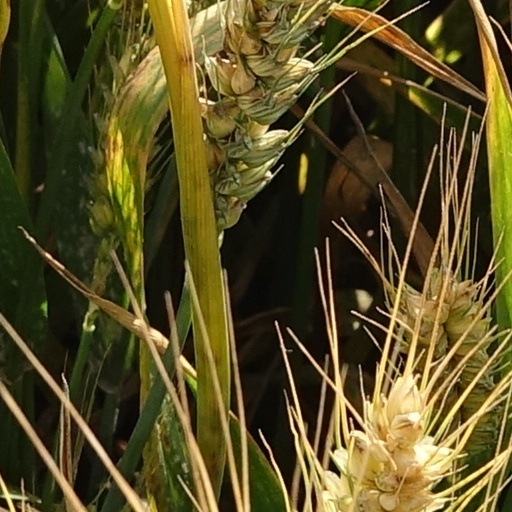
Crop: wheat